Judiciary of Texas

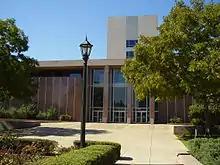
The Texas Supreme Court Building

Texas is the only state besides Oklahoma to have a bifurcated appellate system at the highest level. The Texas Supreme Court hears appeals involving civil matters (which include juvenile cases), and the Texas Court of Criminal Appeals hears appeals involving criminal matters. Sometimes, the dividing line is murky, especially with respect to jurisdiction in mandamus and habeas corpus cases. See, e.g. Justice Willett's dissent in "In re Reece", 341 S.W.3d 360 (Tex. 2011) (orig. proceeding). The Texas Supreme Court and the Texas Court of Criminal Appeals are co-equal, unlike in Oklahoma where the Supreme Court is superior to the highest criminal court.